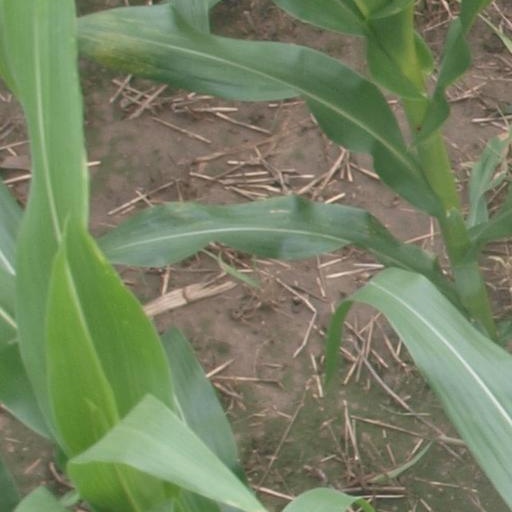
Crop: maize; corn